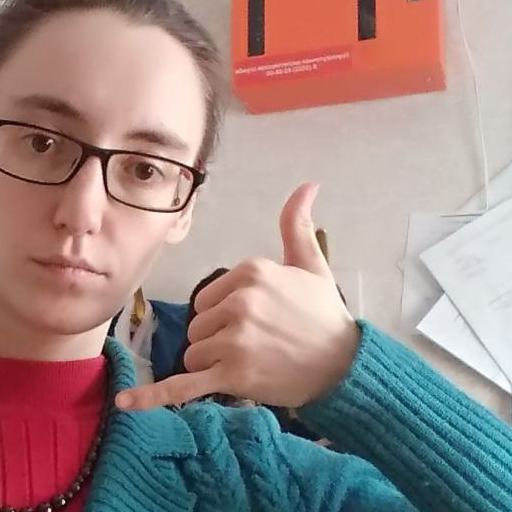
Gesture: call